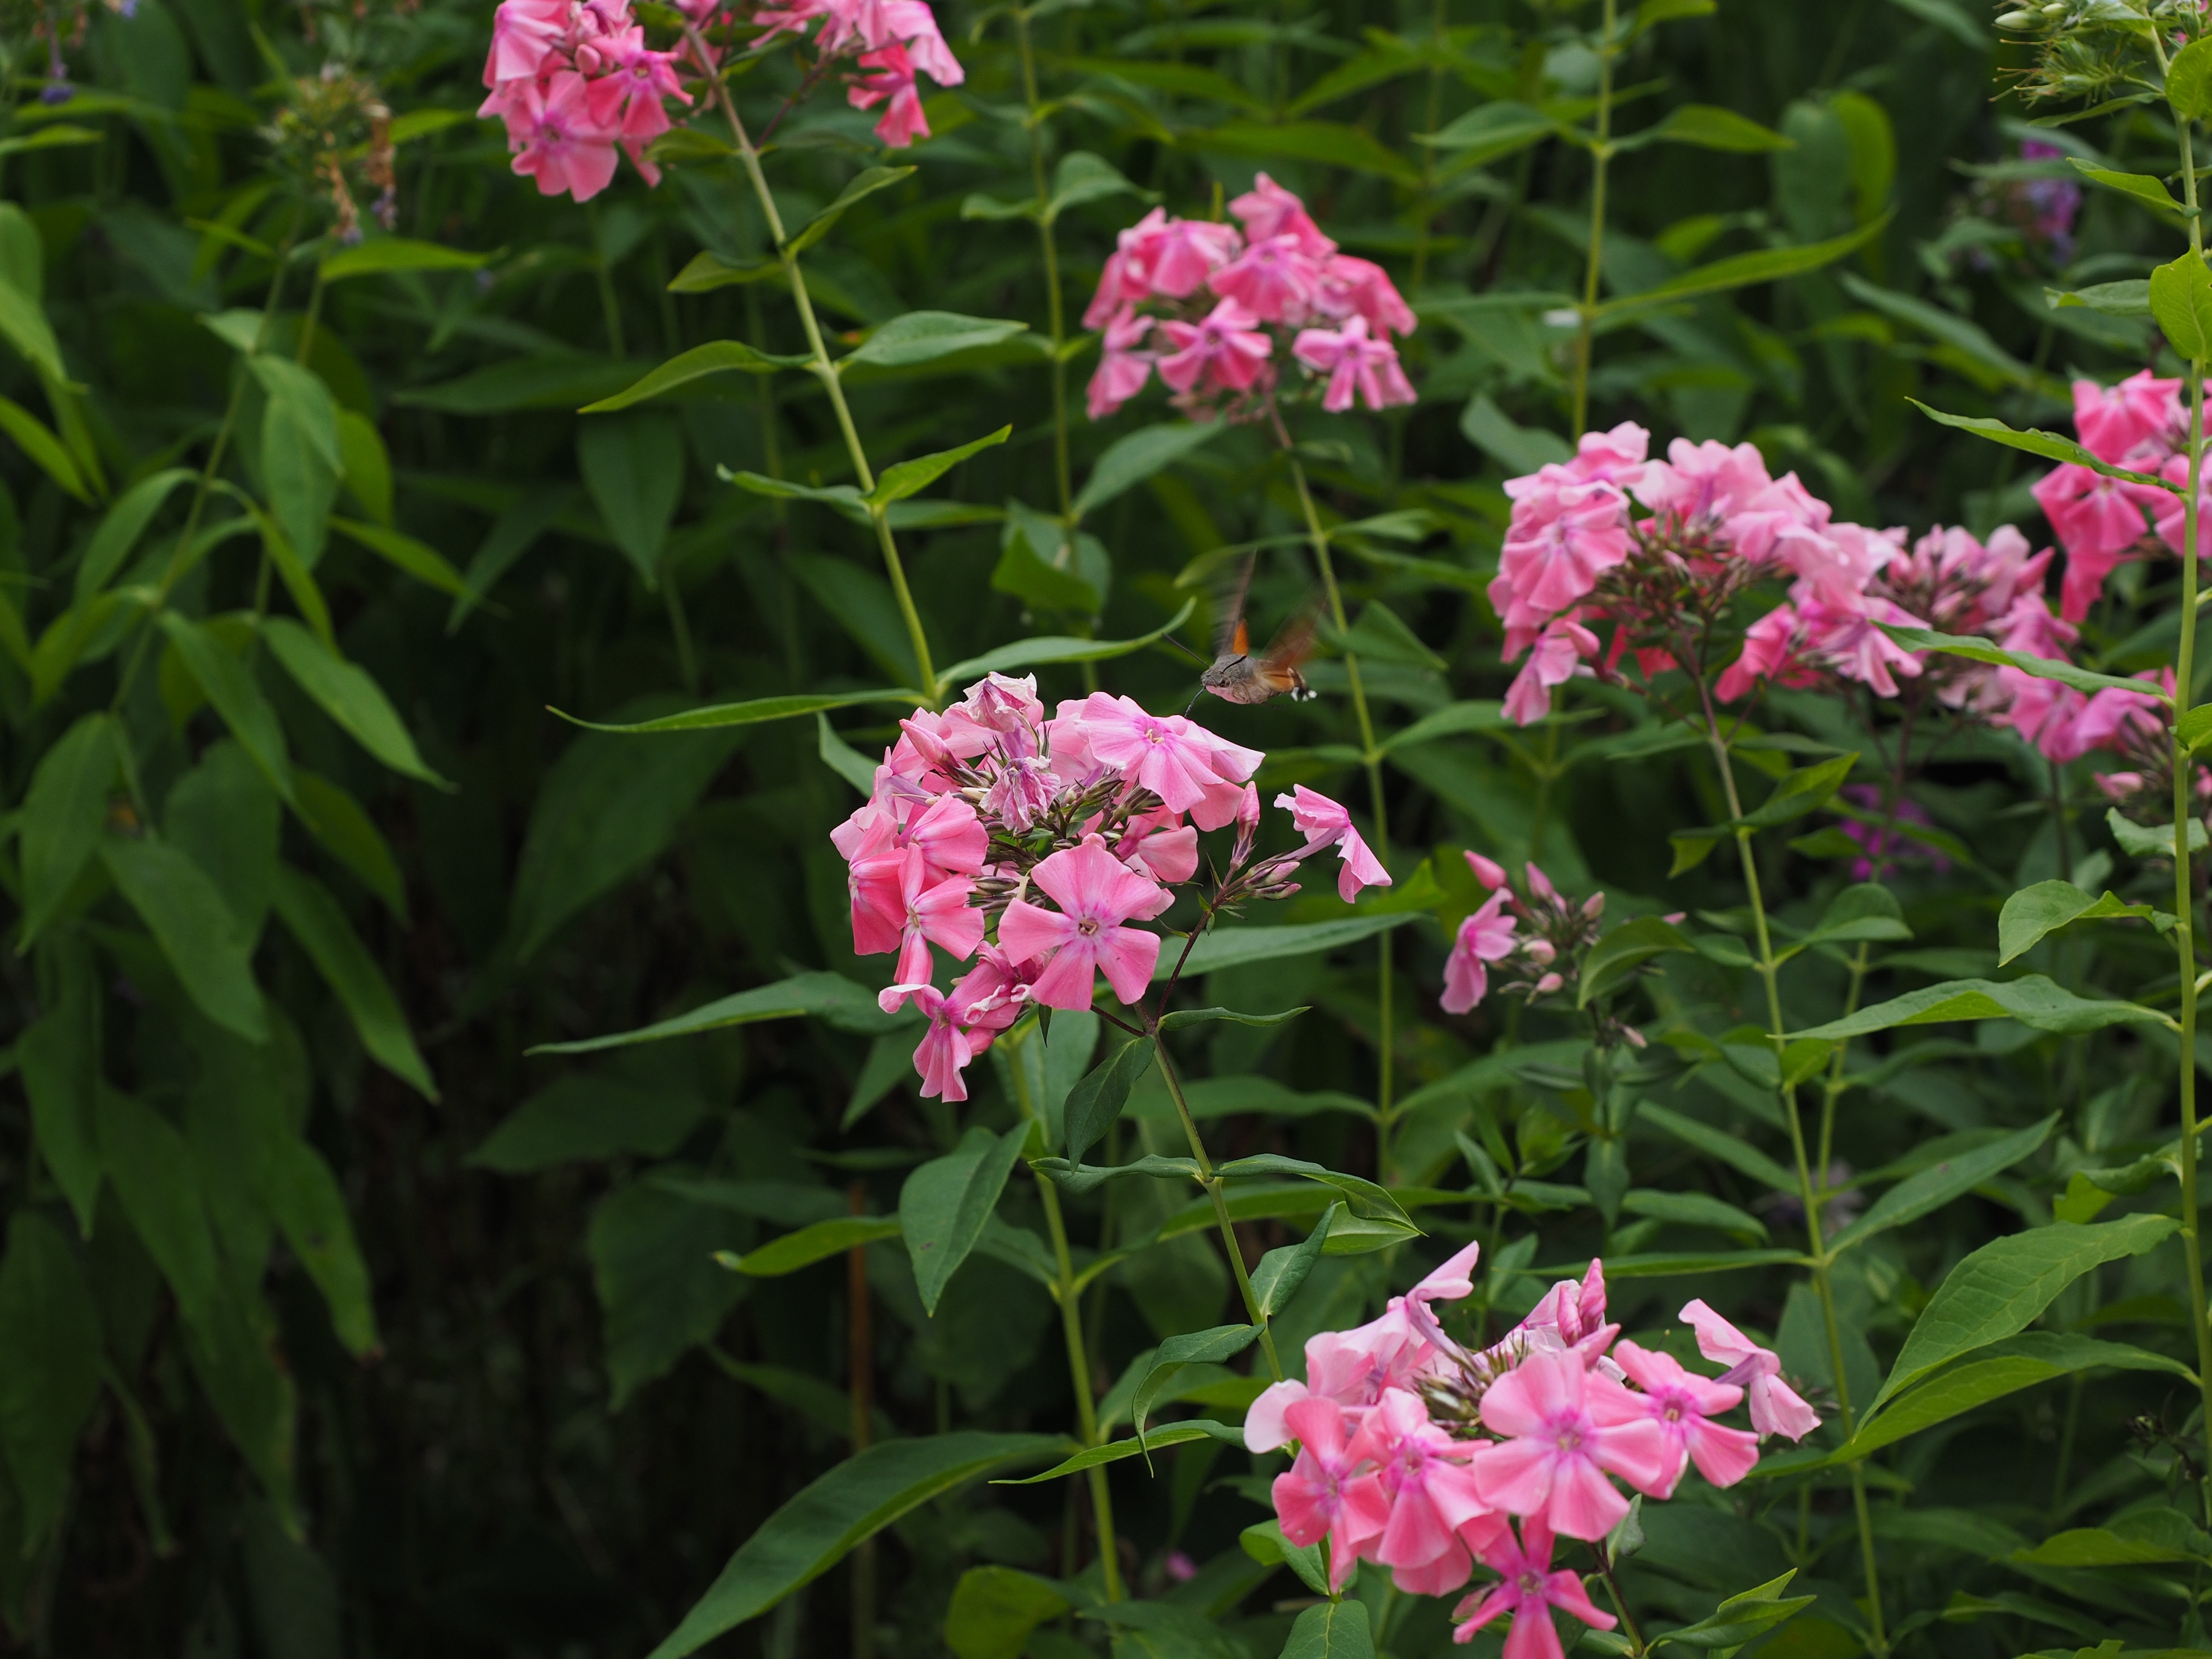
plant, flower, herb, botany, moth, butterfly, garden, pink, flora, shrub, sphingidae, phlox, ornamental plant, owls, flowering plant, macroglossum stellatarum, hummingbird hawk moth, flame flowers, dove tail, walking butterfly, annual plant, carp tail, land plant, dame's rocket, polemoniaceae, lock up herb plants, hummingbird owls